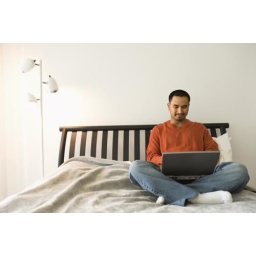
Young Hispanic man sitting cross-legged in bed and using a laptop computer. Horizontal shot.